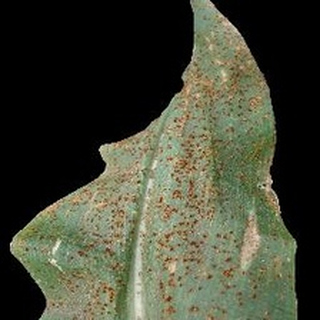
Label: corn_common_rust